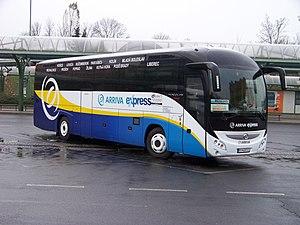
Le Magelys est un autocar de ligne interurbaine, d'excursion, de tourisme et de transport privé. Il est fabriqué et commercialisé par les constructeurs Irisbus puis Iveco Bus depuis 2006. Dès 2013, Iveco Bus appose son logo sur la calandre. Il remplace l'Iliade ainsi que le New Domino.